University of Khartoum

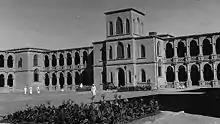
Gordon College 1936

By 1906, the college was also offering programs for training assistant engineers, land surveyors and primary school teachers. The first equipped laboratory for bacteriological analysis was added in 1905, with donations from Sir Henry Wellcome, an American-British pharmaceutical entrepreneur and archaeologist. There was also an affiliated Military school.